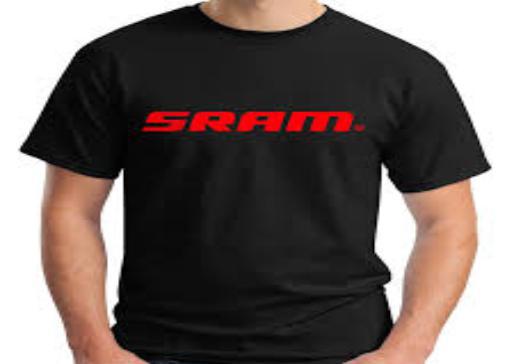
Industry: Clothes